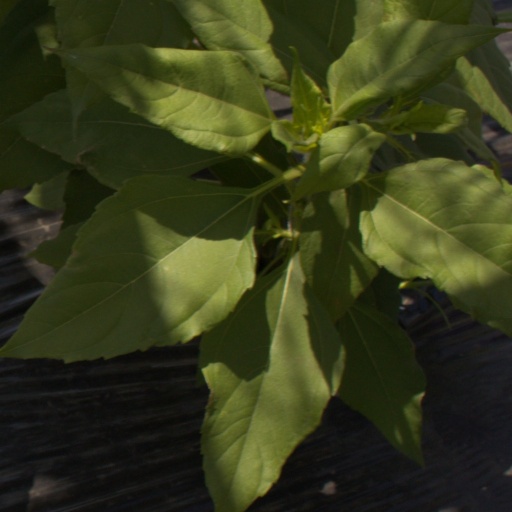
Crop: Jerusalem artichoke